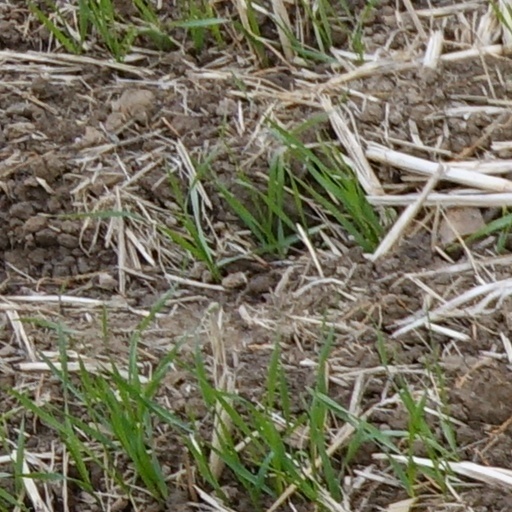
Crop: wheat